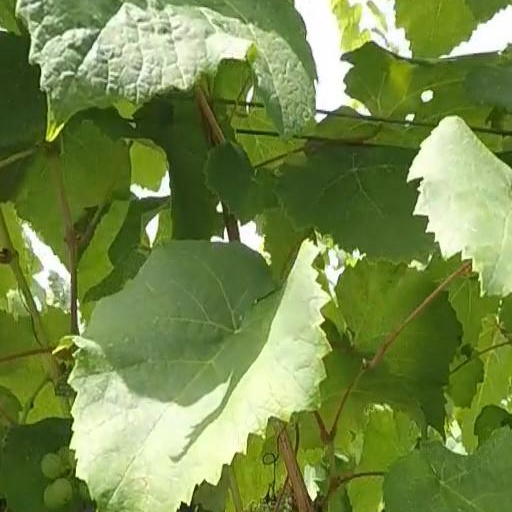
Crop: grape